Domvs Romana

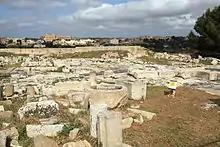
Ruins of the "Domus Romana"

The Domus Romana (Latin for "Roman House"), stylized as the Domvs Romana (after Latin's lack of distinction between u and v), is a ruined Roman-era house located on the boundary between Mdina and Rabat, Malta. It was built in the 1st century BC as an aristocratic town house ("domus") within the Roman city of Melite. In the 11th century, a Muslim cemetery was established on the remains of the domus.